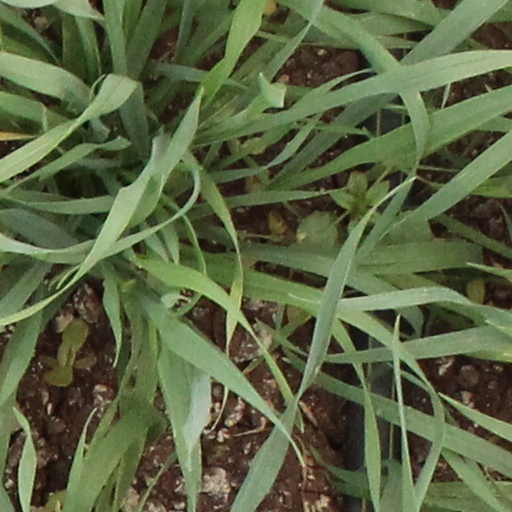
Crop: wheat